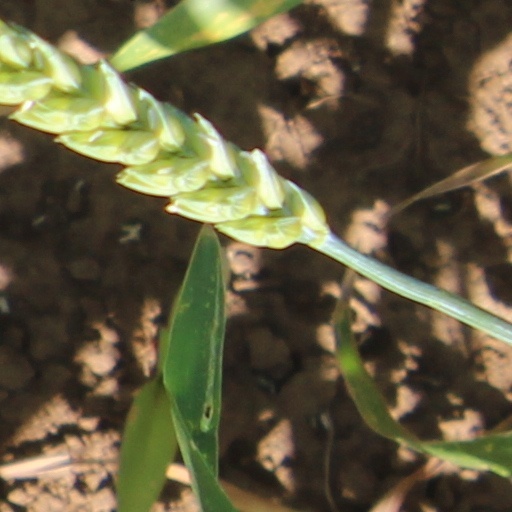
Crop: wheat